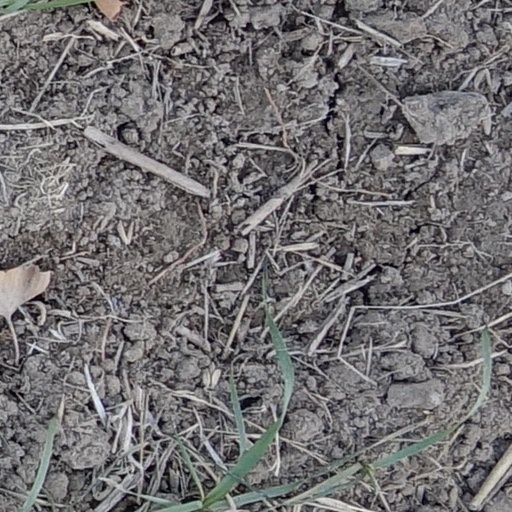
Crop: wheat